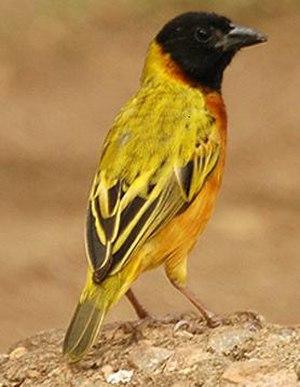
Le Tisserin à tête noire est une espèce de passereaux de la famille des Ploceidae.